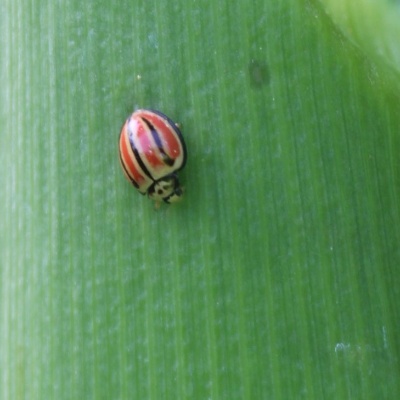
Crop: Maize
Condition: leaf beetle